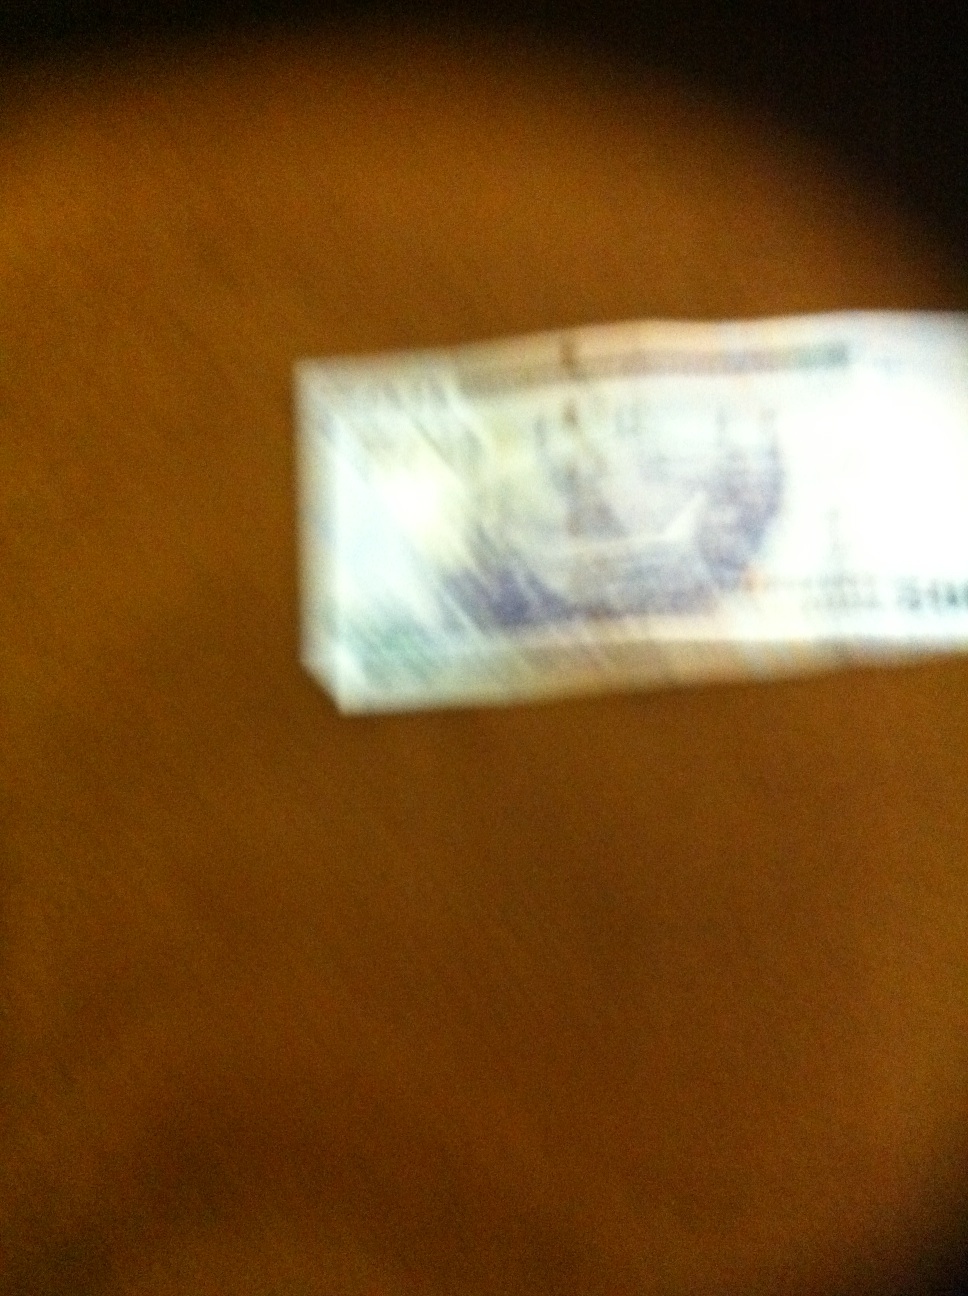Question: What's this?
Answer: unanswerable